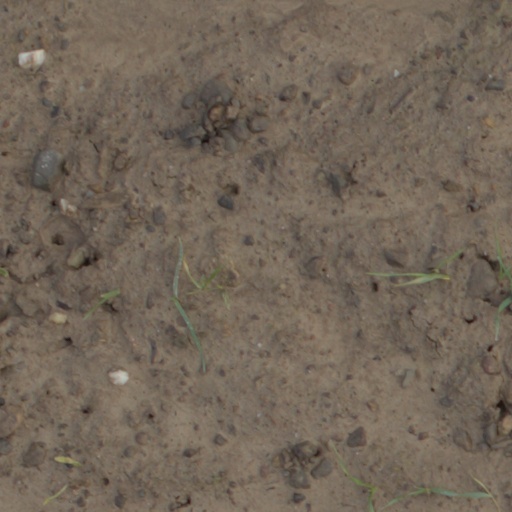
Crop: wheat